Lake Havasu

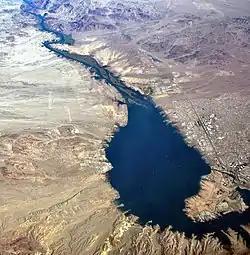
Lake Havasu with Lake Havasu City, Arizona on the east shore (right) and Havasu Lake, California on the western shore (left).

The shorelines are in the ecotone (transition zone) of the higher Mojave Desert to the lower Sonoran Desert and its Californian Colorado Desert ecoregions.